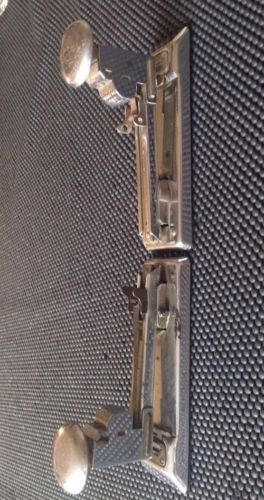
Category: stapler